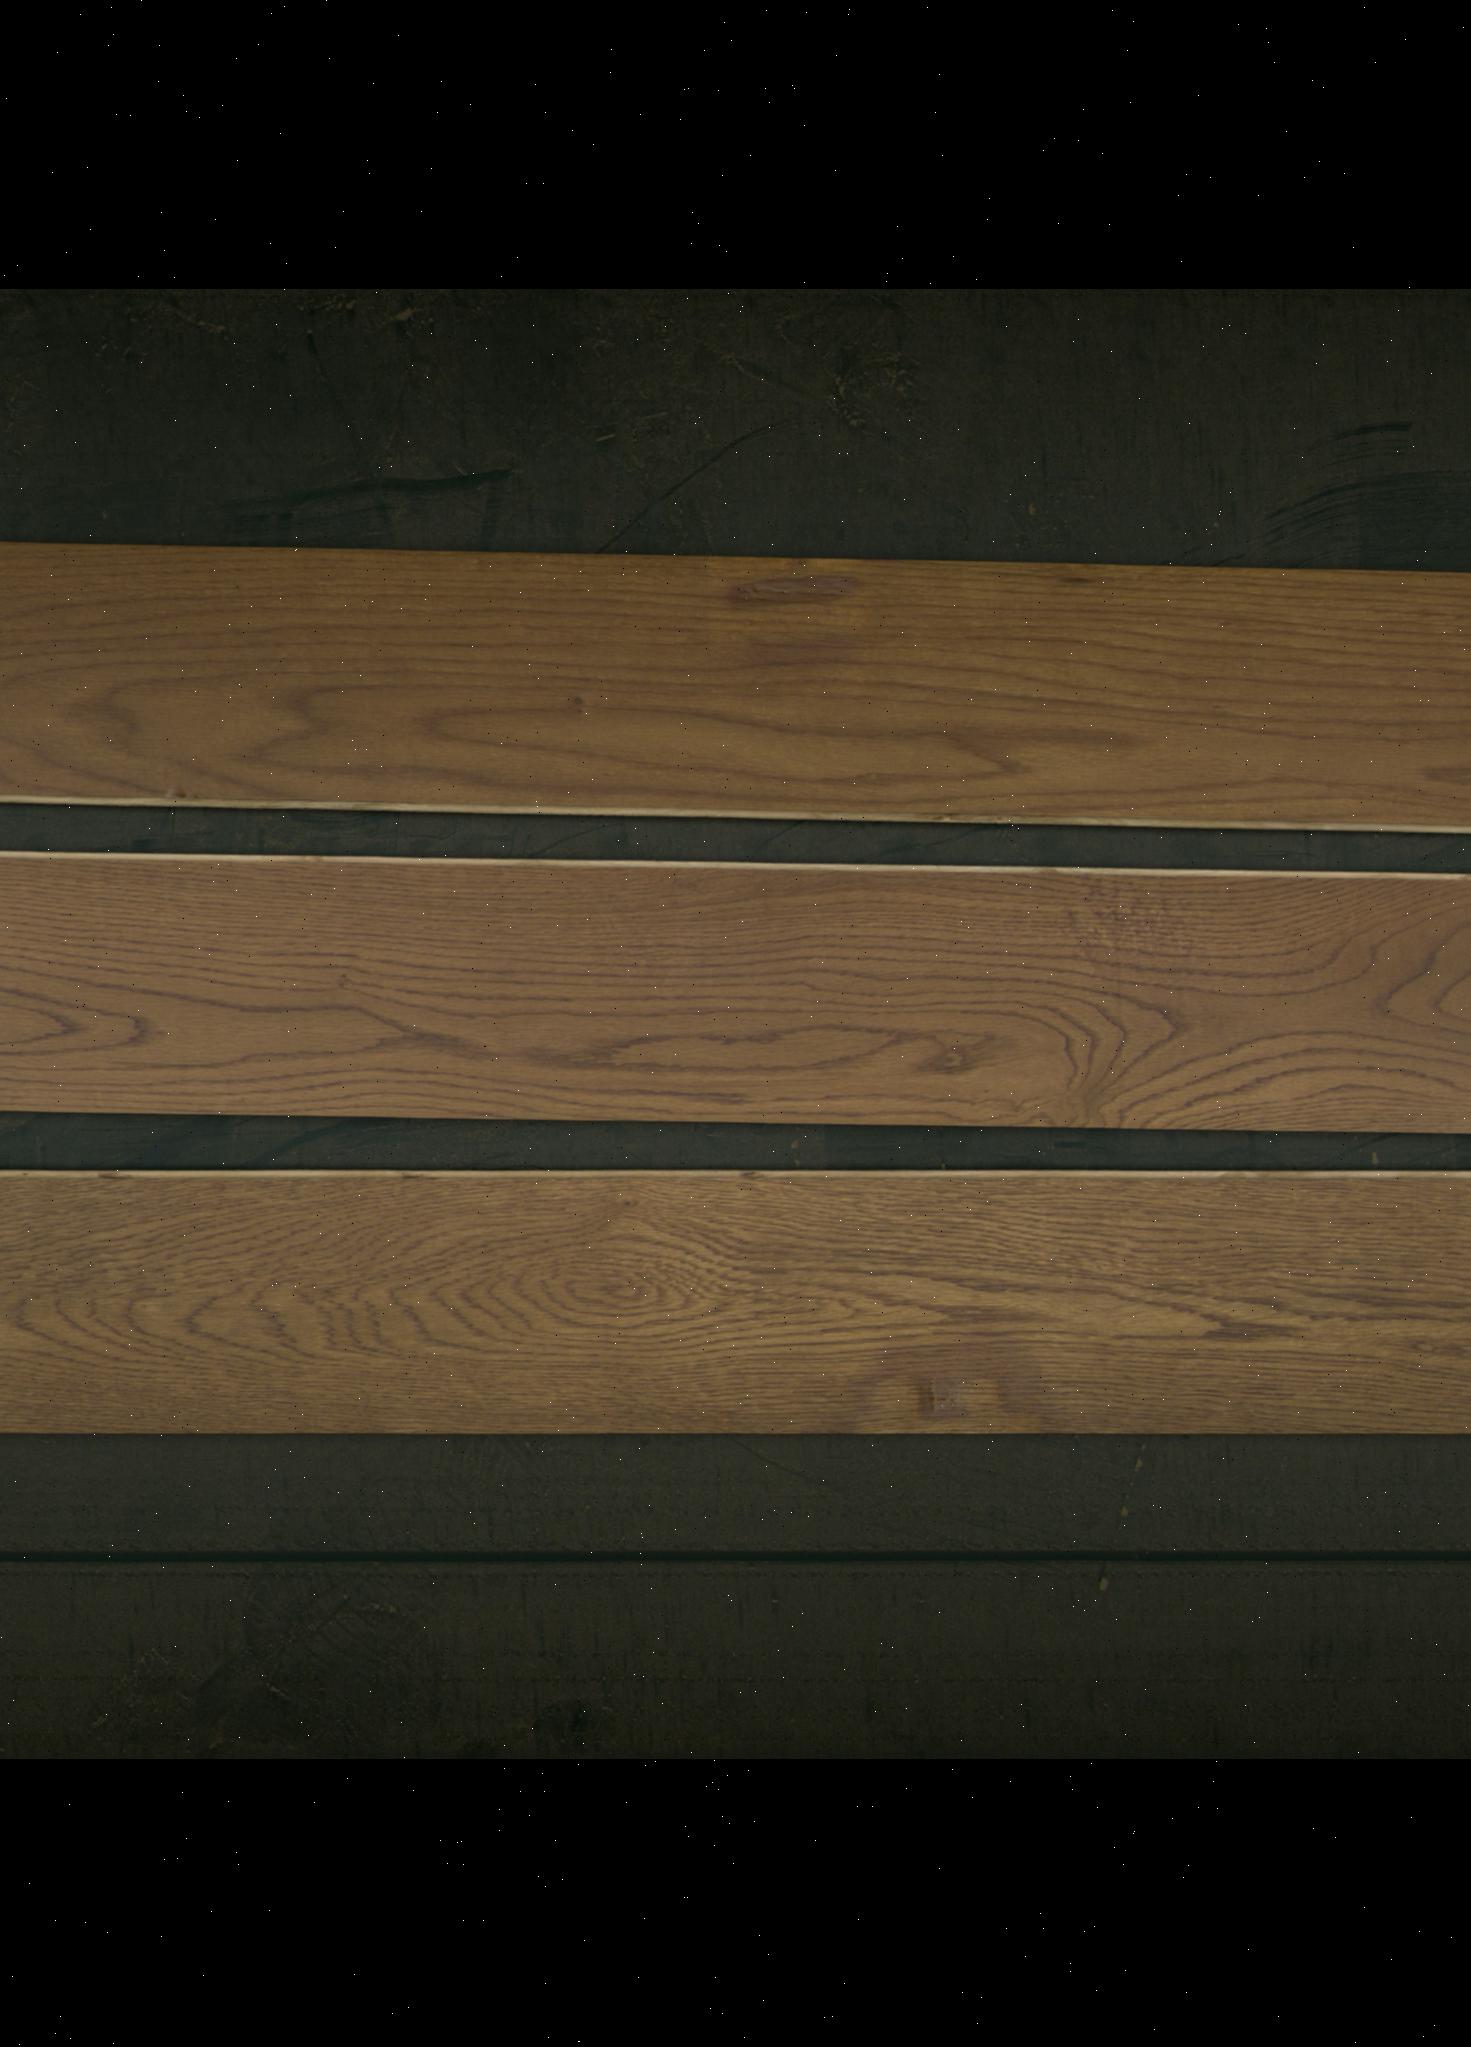
Label: mixers